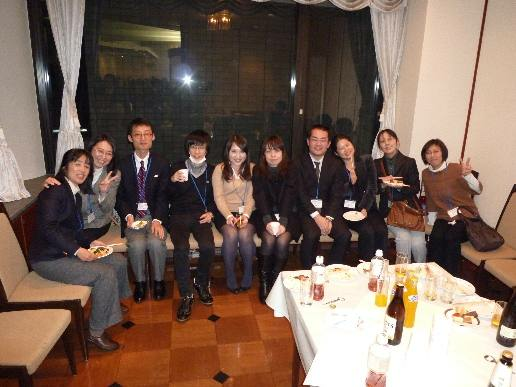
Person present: Yes